Nagatori Station

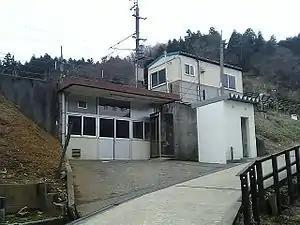
Nagatori Station, April 2006

is a railway station in Kashiwazaki, Niigata, Japan, operated by East Japan Railway Company (JR East).